Sara Yorke Stevenson

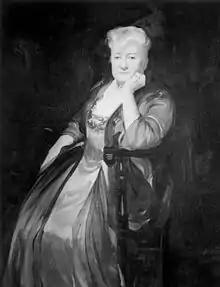
1917 portrait by Leopold Seyffert

Sara Yorke Stevenson (February 19, 1847 – November 14, 1921) was an American archaeologist specializing in Egyptology, one of the founders of the University of Pennsylvania Museum of Archaeology and Anthropology, suffragist and women's rights activist, and a columnist for the Philadelphia Public Ledger.